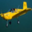
Label: airplane